Tristan da Cunha

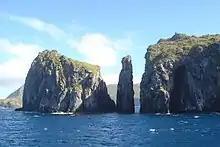
Gough and Inaccessible Islands are a UNESCO World Heritage Site.

The artist Augustus Earle spent eight months stranded there in 1824. He had been on the aging ship "Duke of Gloucester", bound for Calcutta, which had anchored there for three days due to a storm. Earle and a crew member were left when the "Gloucester" unexpectedly sailed. Earle tutored several children and painted until his supplies ran out. He was rescued in late November by the ship on its way to Hobart.